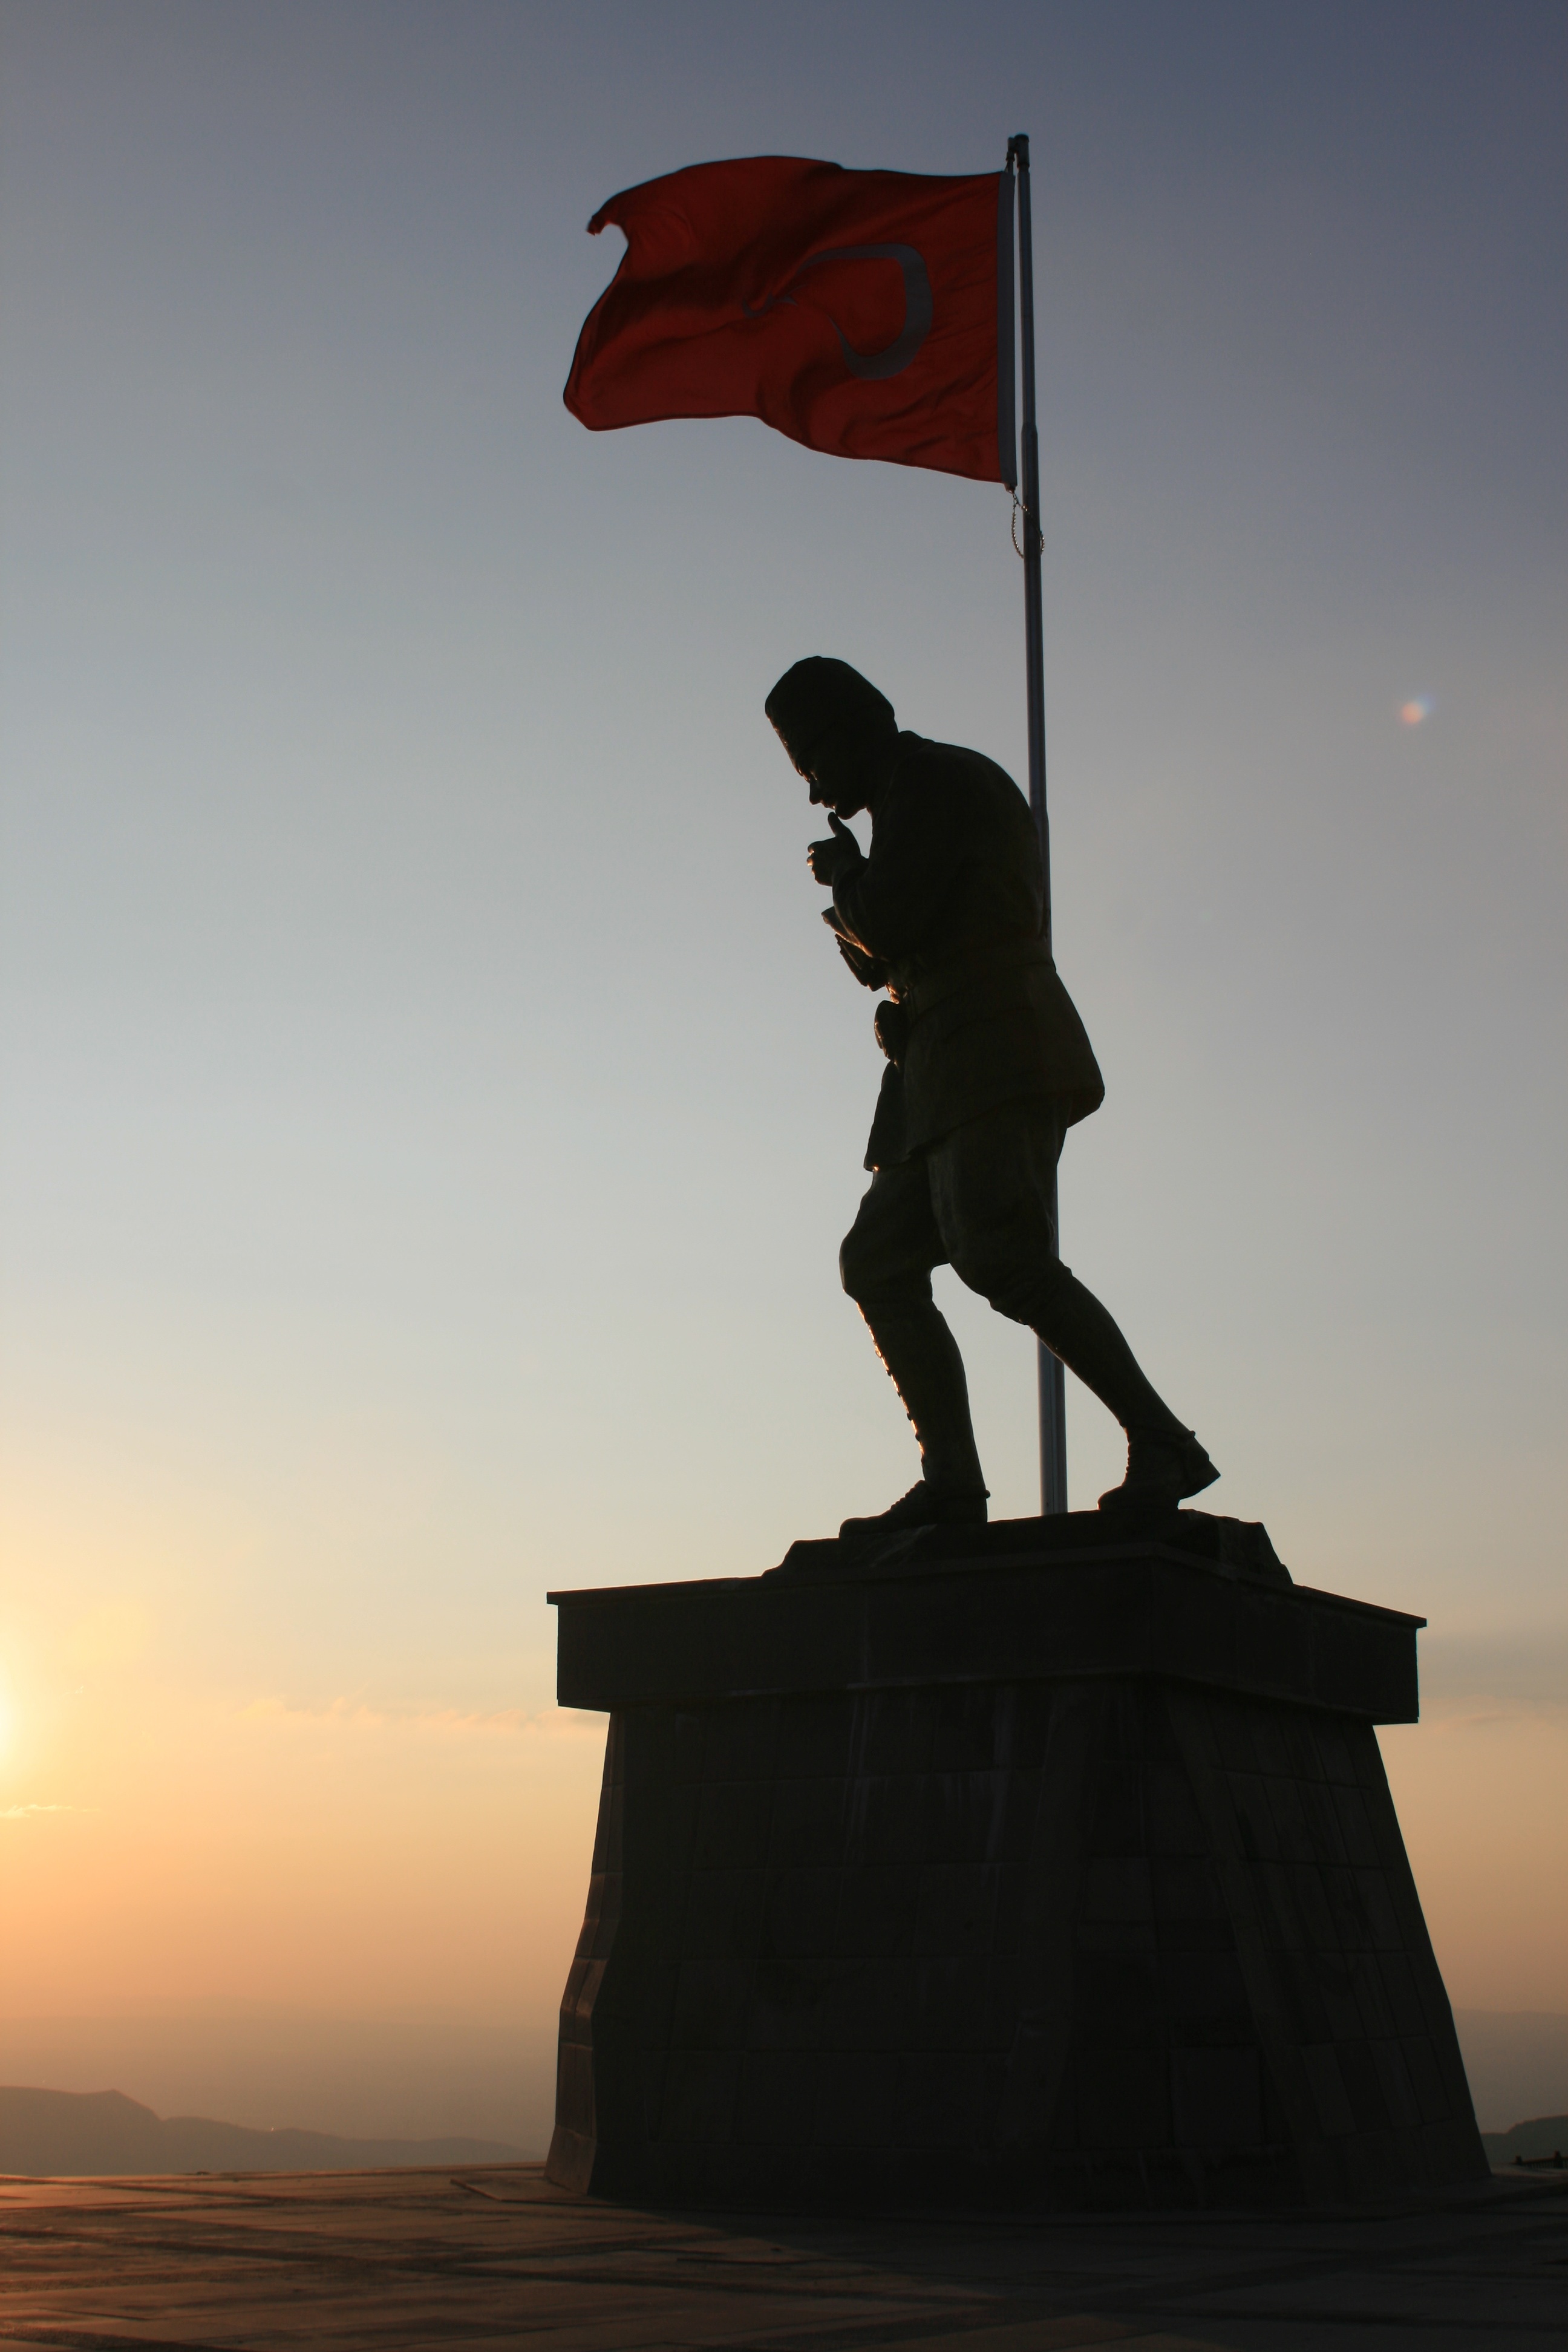
silhouette, sunset, monument, statue, sculpture, memorial, art, turkish, atat rk, afyonkarahisar